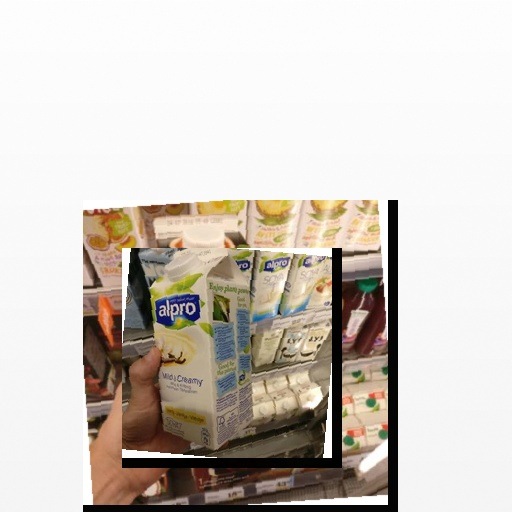
Food items: vanilla_soy_yogurt, red_grapefruit_juice